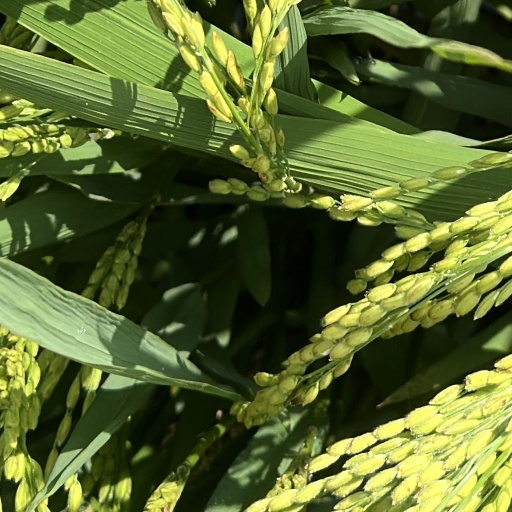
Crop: rice